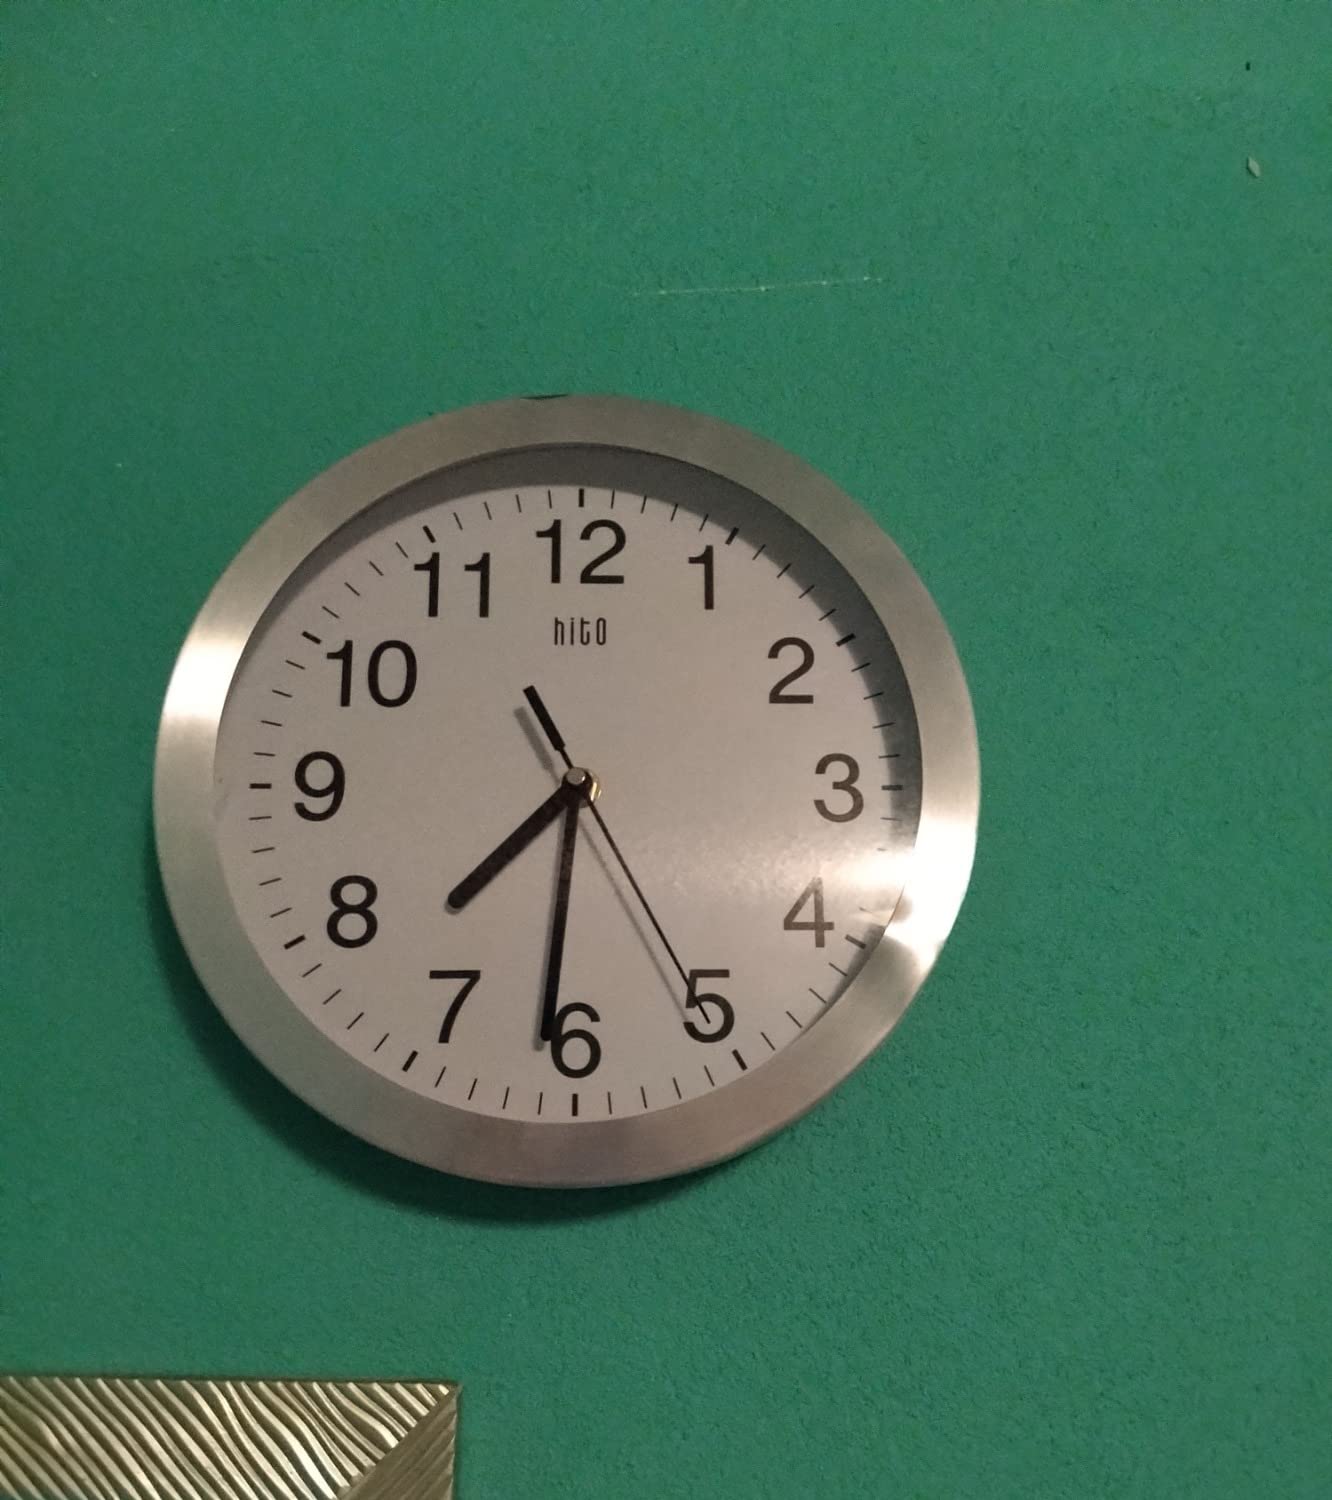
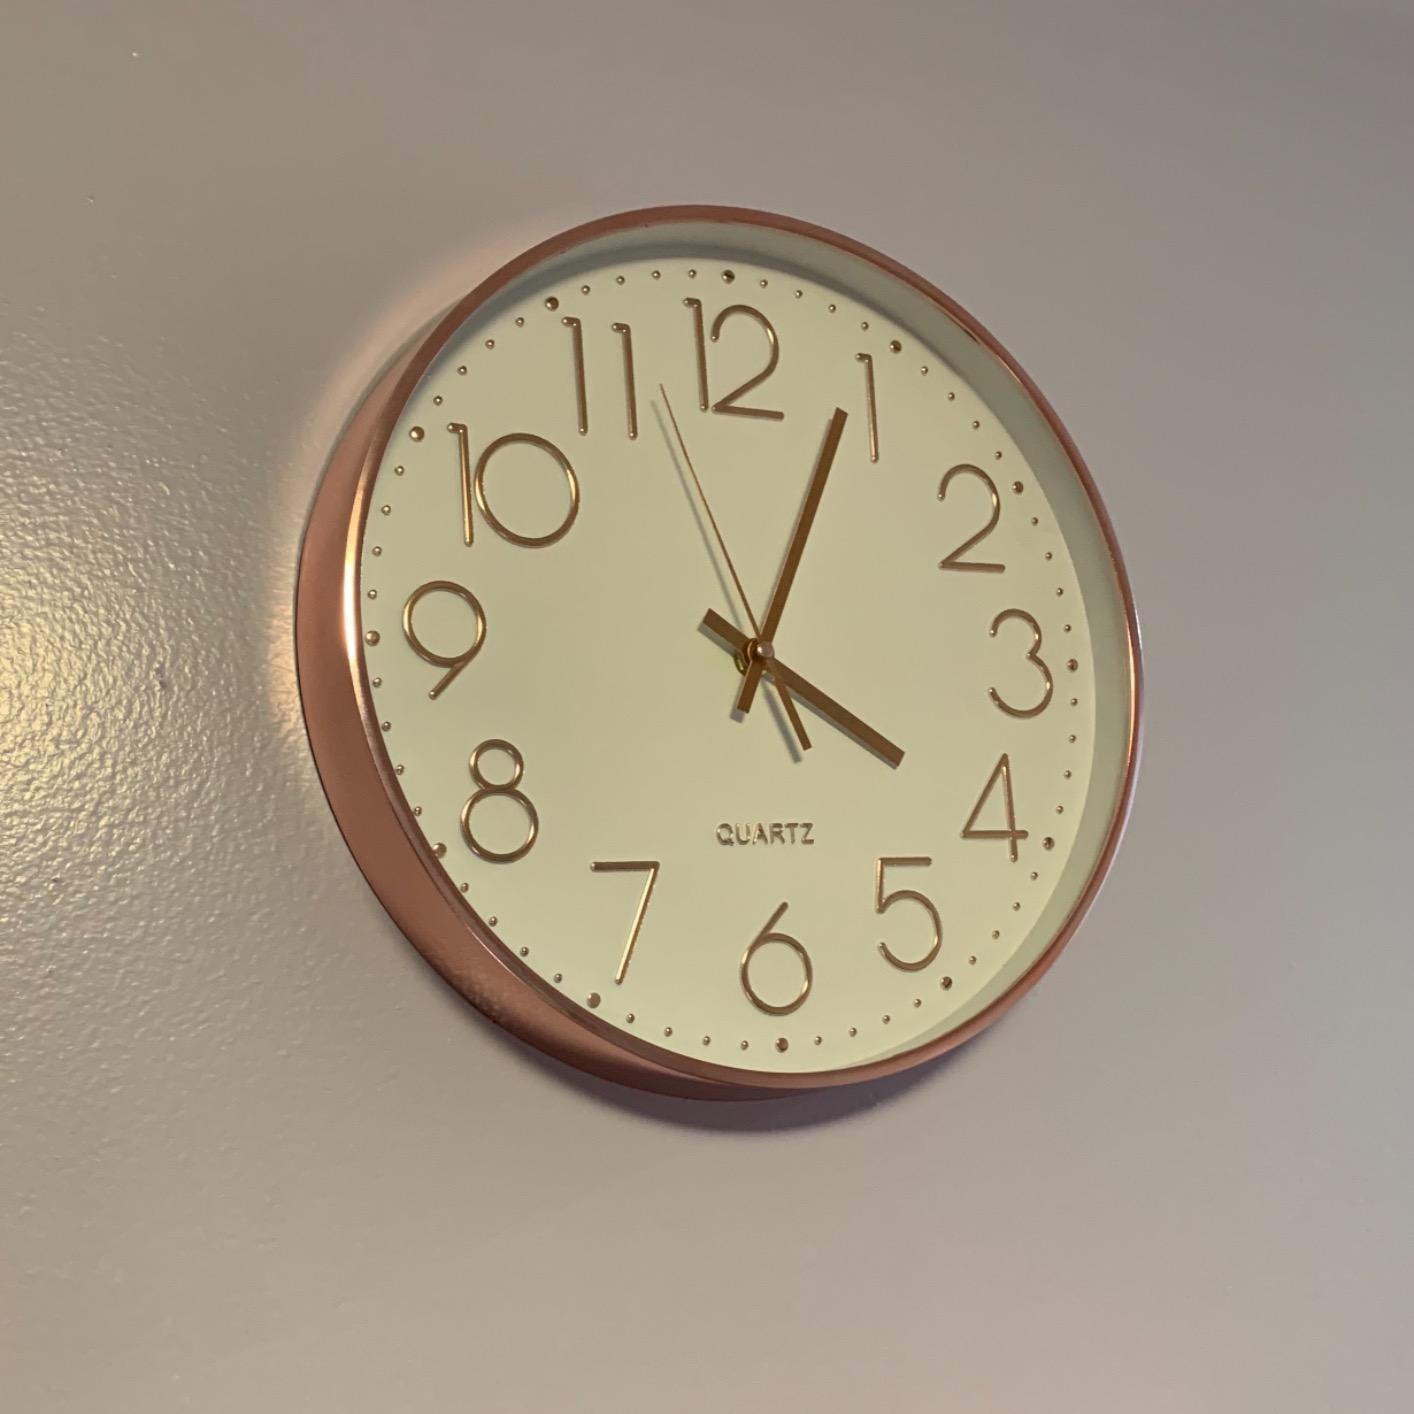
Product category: clock
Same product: no